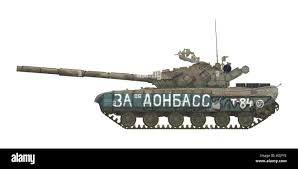
Label: Tank